Szymon Kołecki

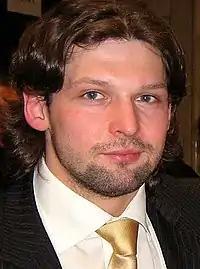
Kołecki in 2007

Szymon Piotr Kołecki (born 12 October 1981) is a Polish former Olympic Champion weightlifter and current mixed martial artist. He was the silver medalist at the 2000 Olympic Games in Sydney and a gold medalist at the 2008 Olympic Games in Beijing, both in the 94 kg categories.